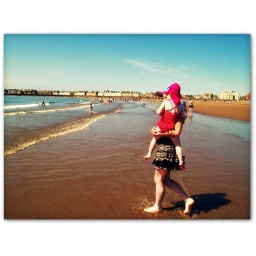
See the world in brown and blue